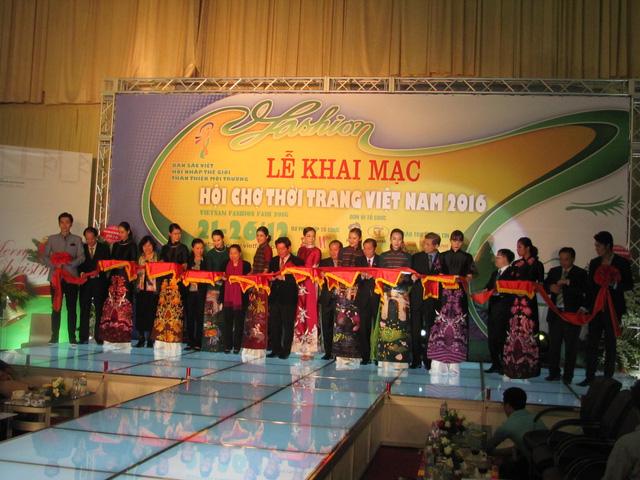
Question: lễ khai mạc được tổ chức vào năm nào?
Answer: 2016